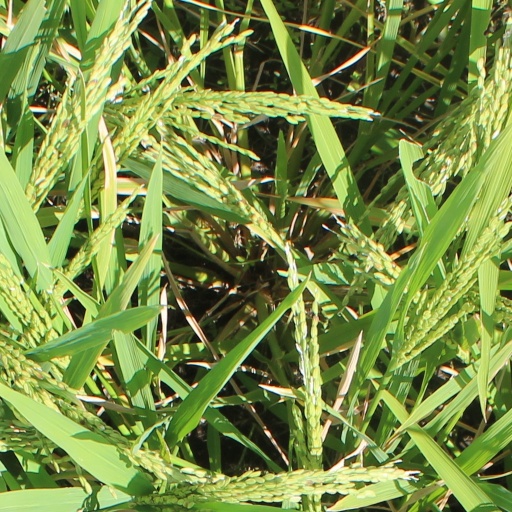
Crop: rice